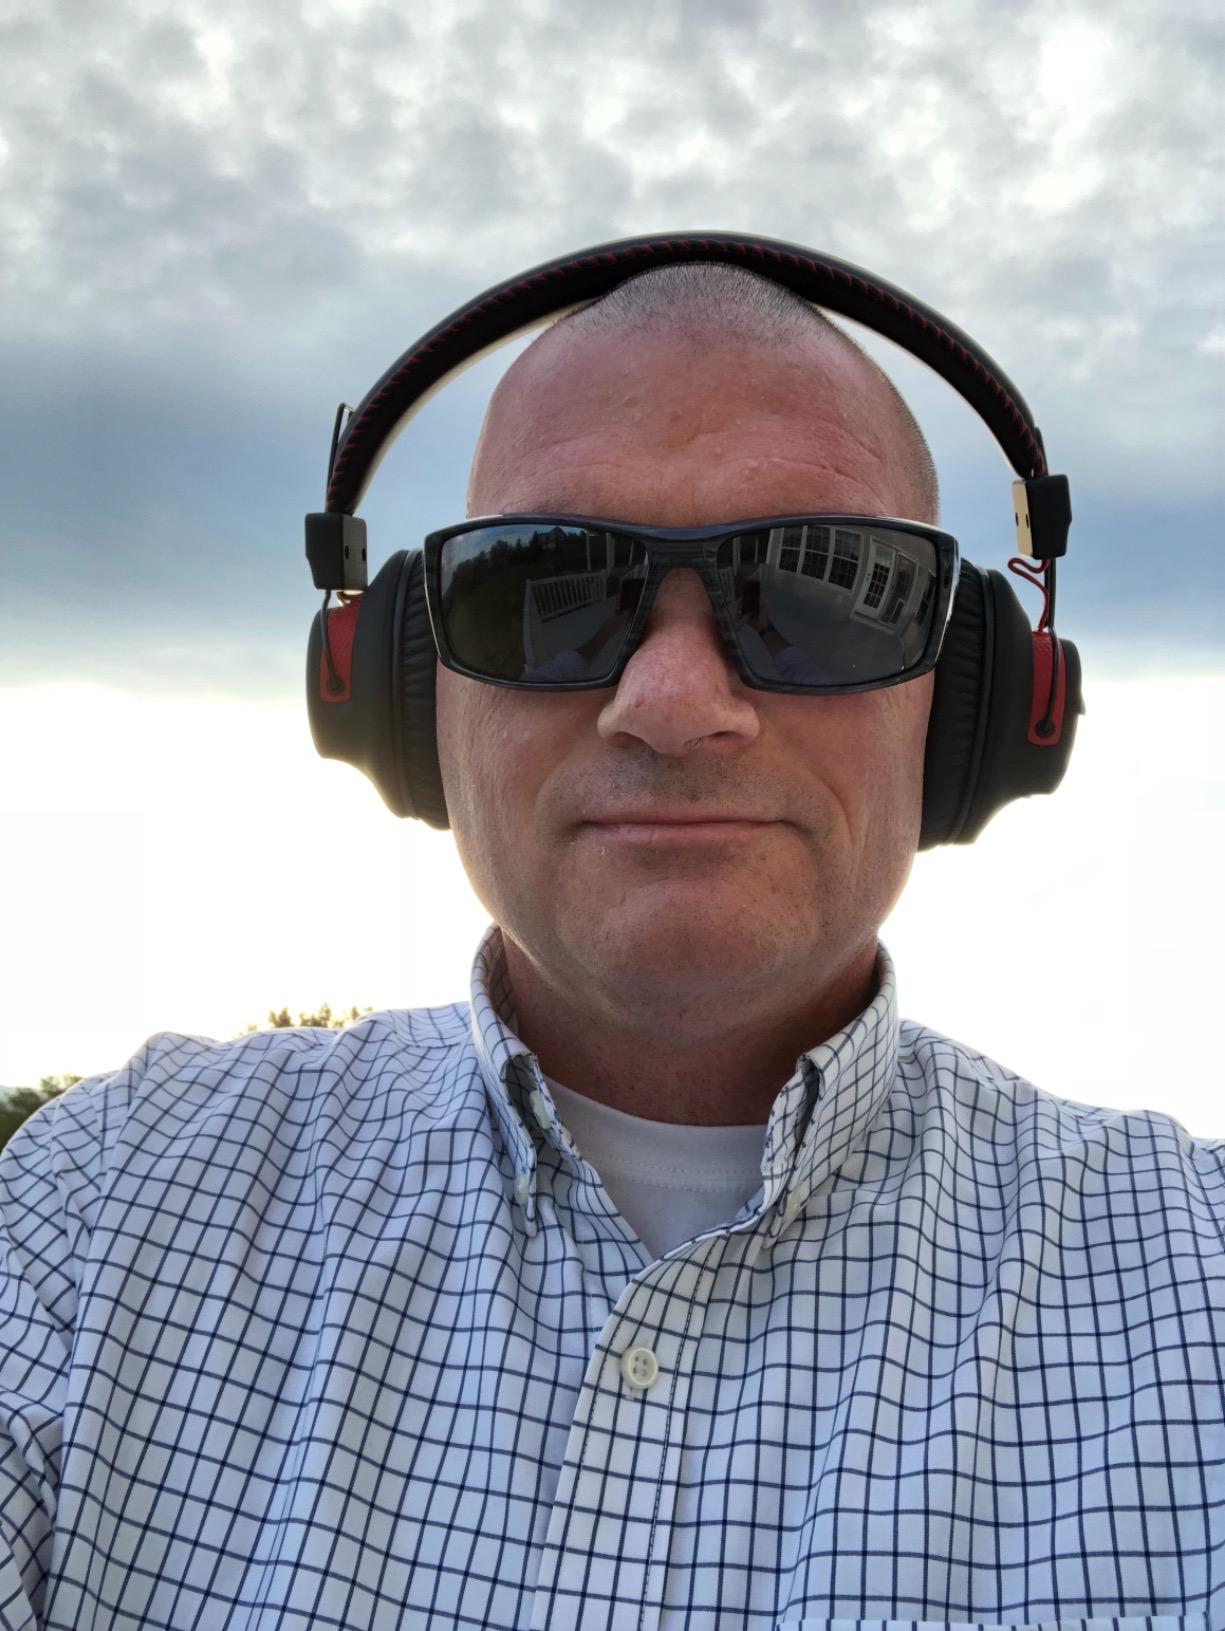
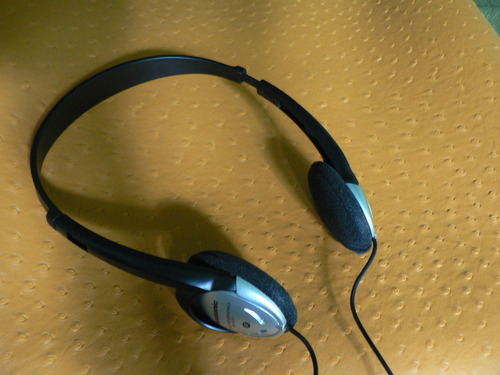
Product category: headphones
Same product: no